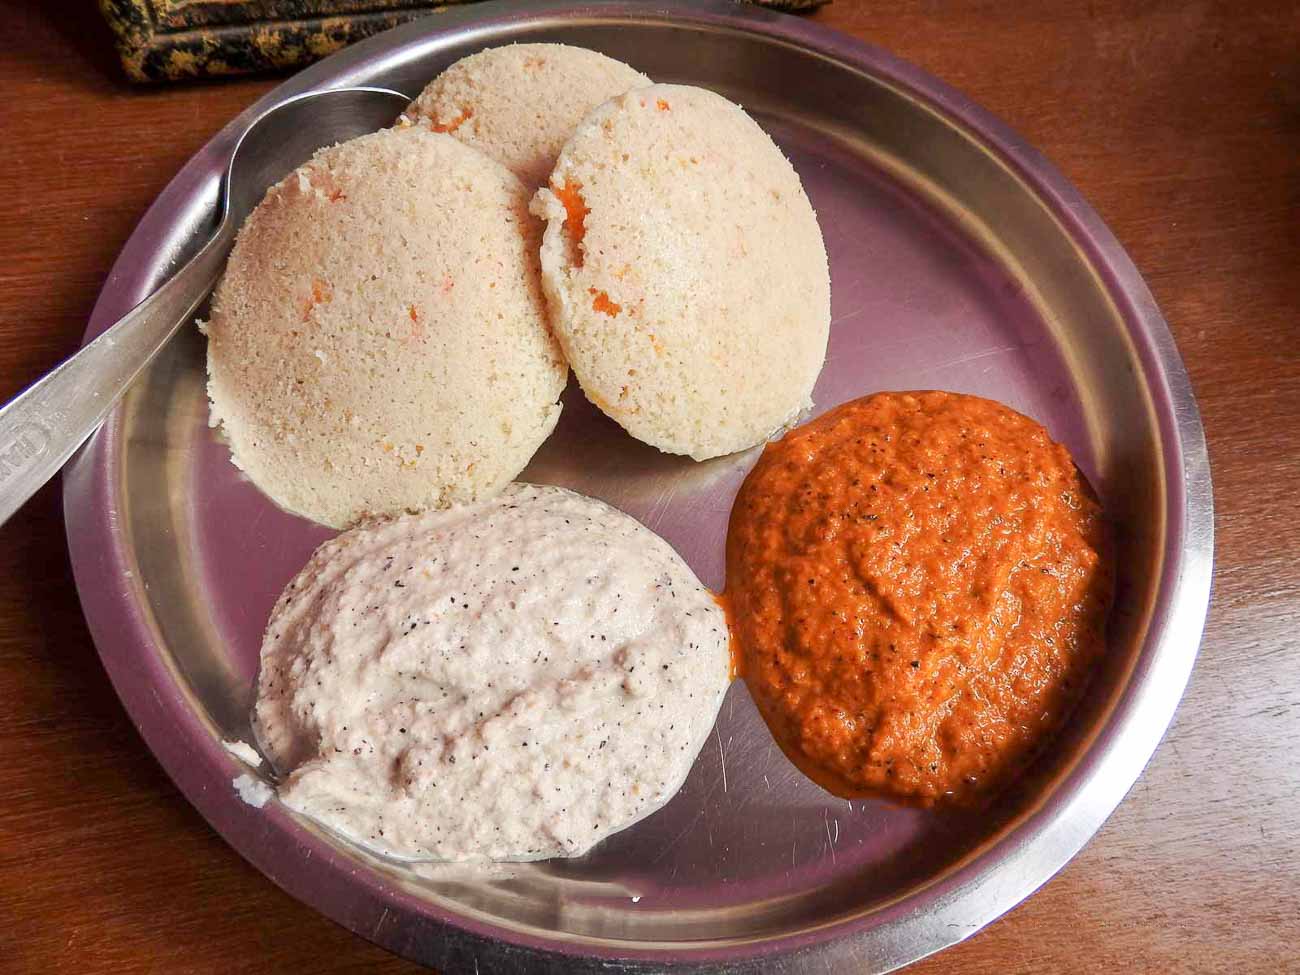
Dish: idli